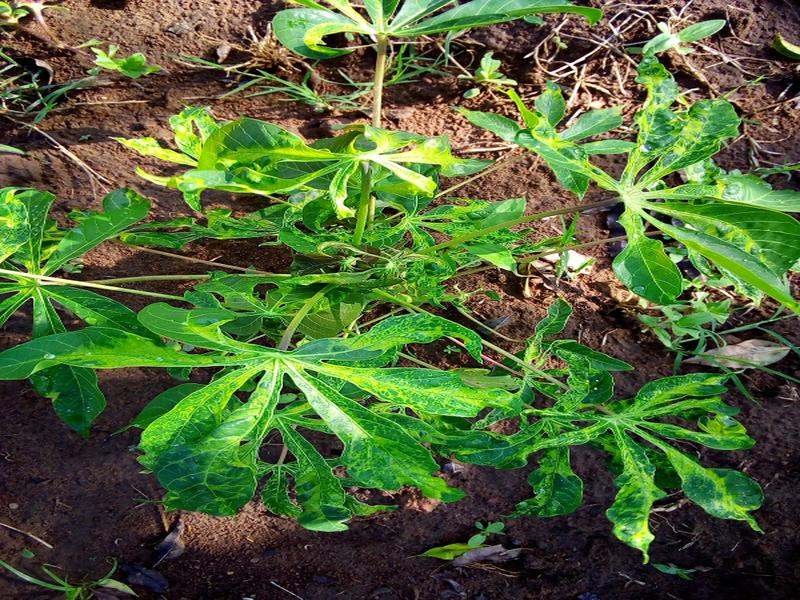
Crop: cassava
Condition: mosaic_disease